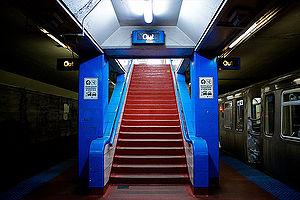
Station division sur la bleue